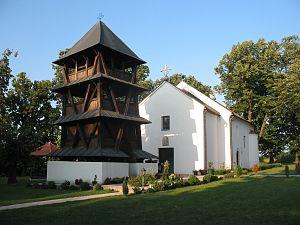
Mali Požarevac est un village de Serbie situé dans la municipalité de Sopot et sur le territoire de la ville de Belgrade. Au recensement de 2011, elle comptait 1 343 habitants.